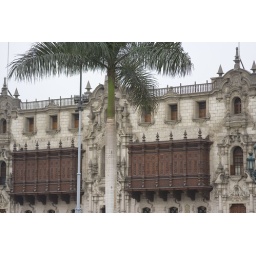
Incredible colonial style balconies on facade of building in Plaza Mayor